Yoshihama Station (Iwate)

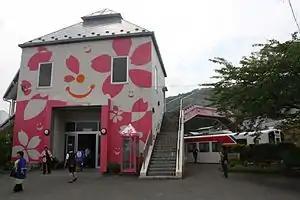
Yoshihama Station in June 2013

was a railway station on the Sanriku Railway Company’s Rias Line located in the city of Ōfunato, Iwate Prefecture, Japan. It is 21.6 rail kilometers from the terminus of the line at Sakari Station.